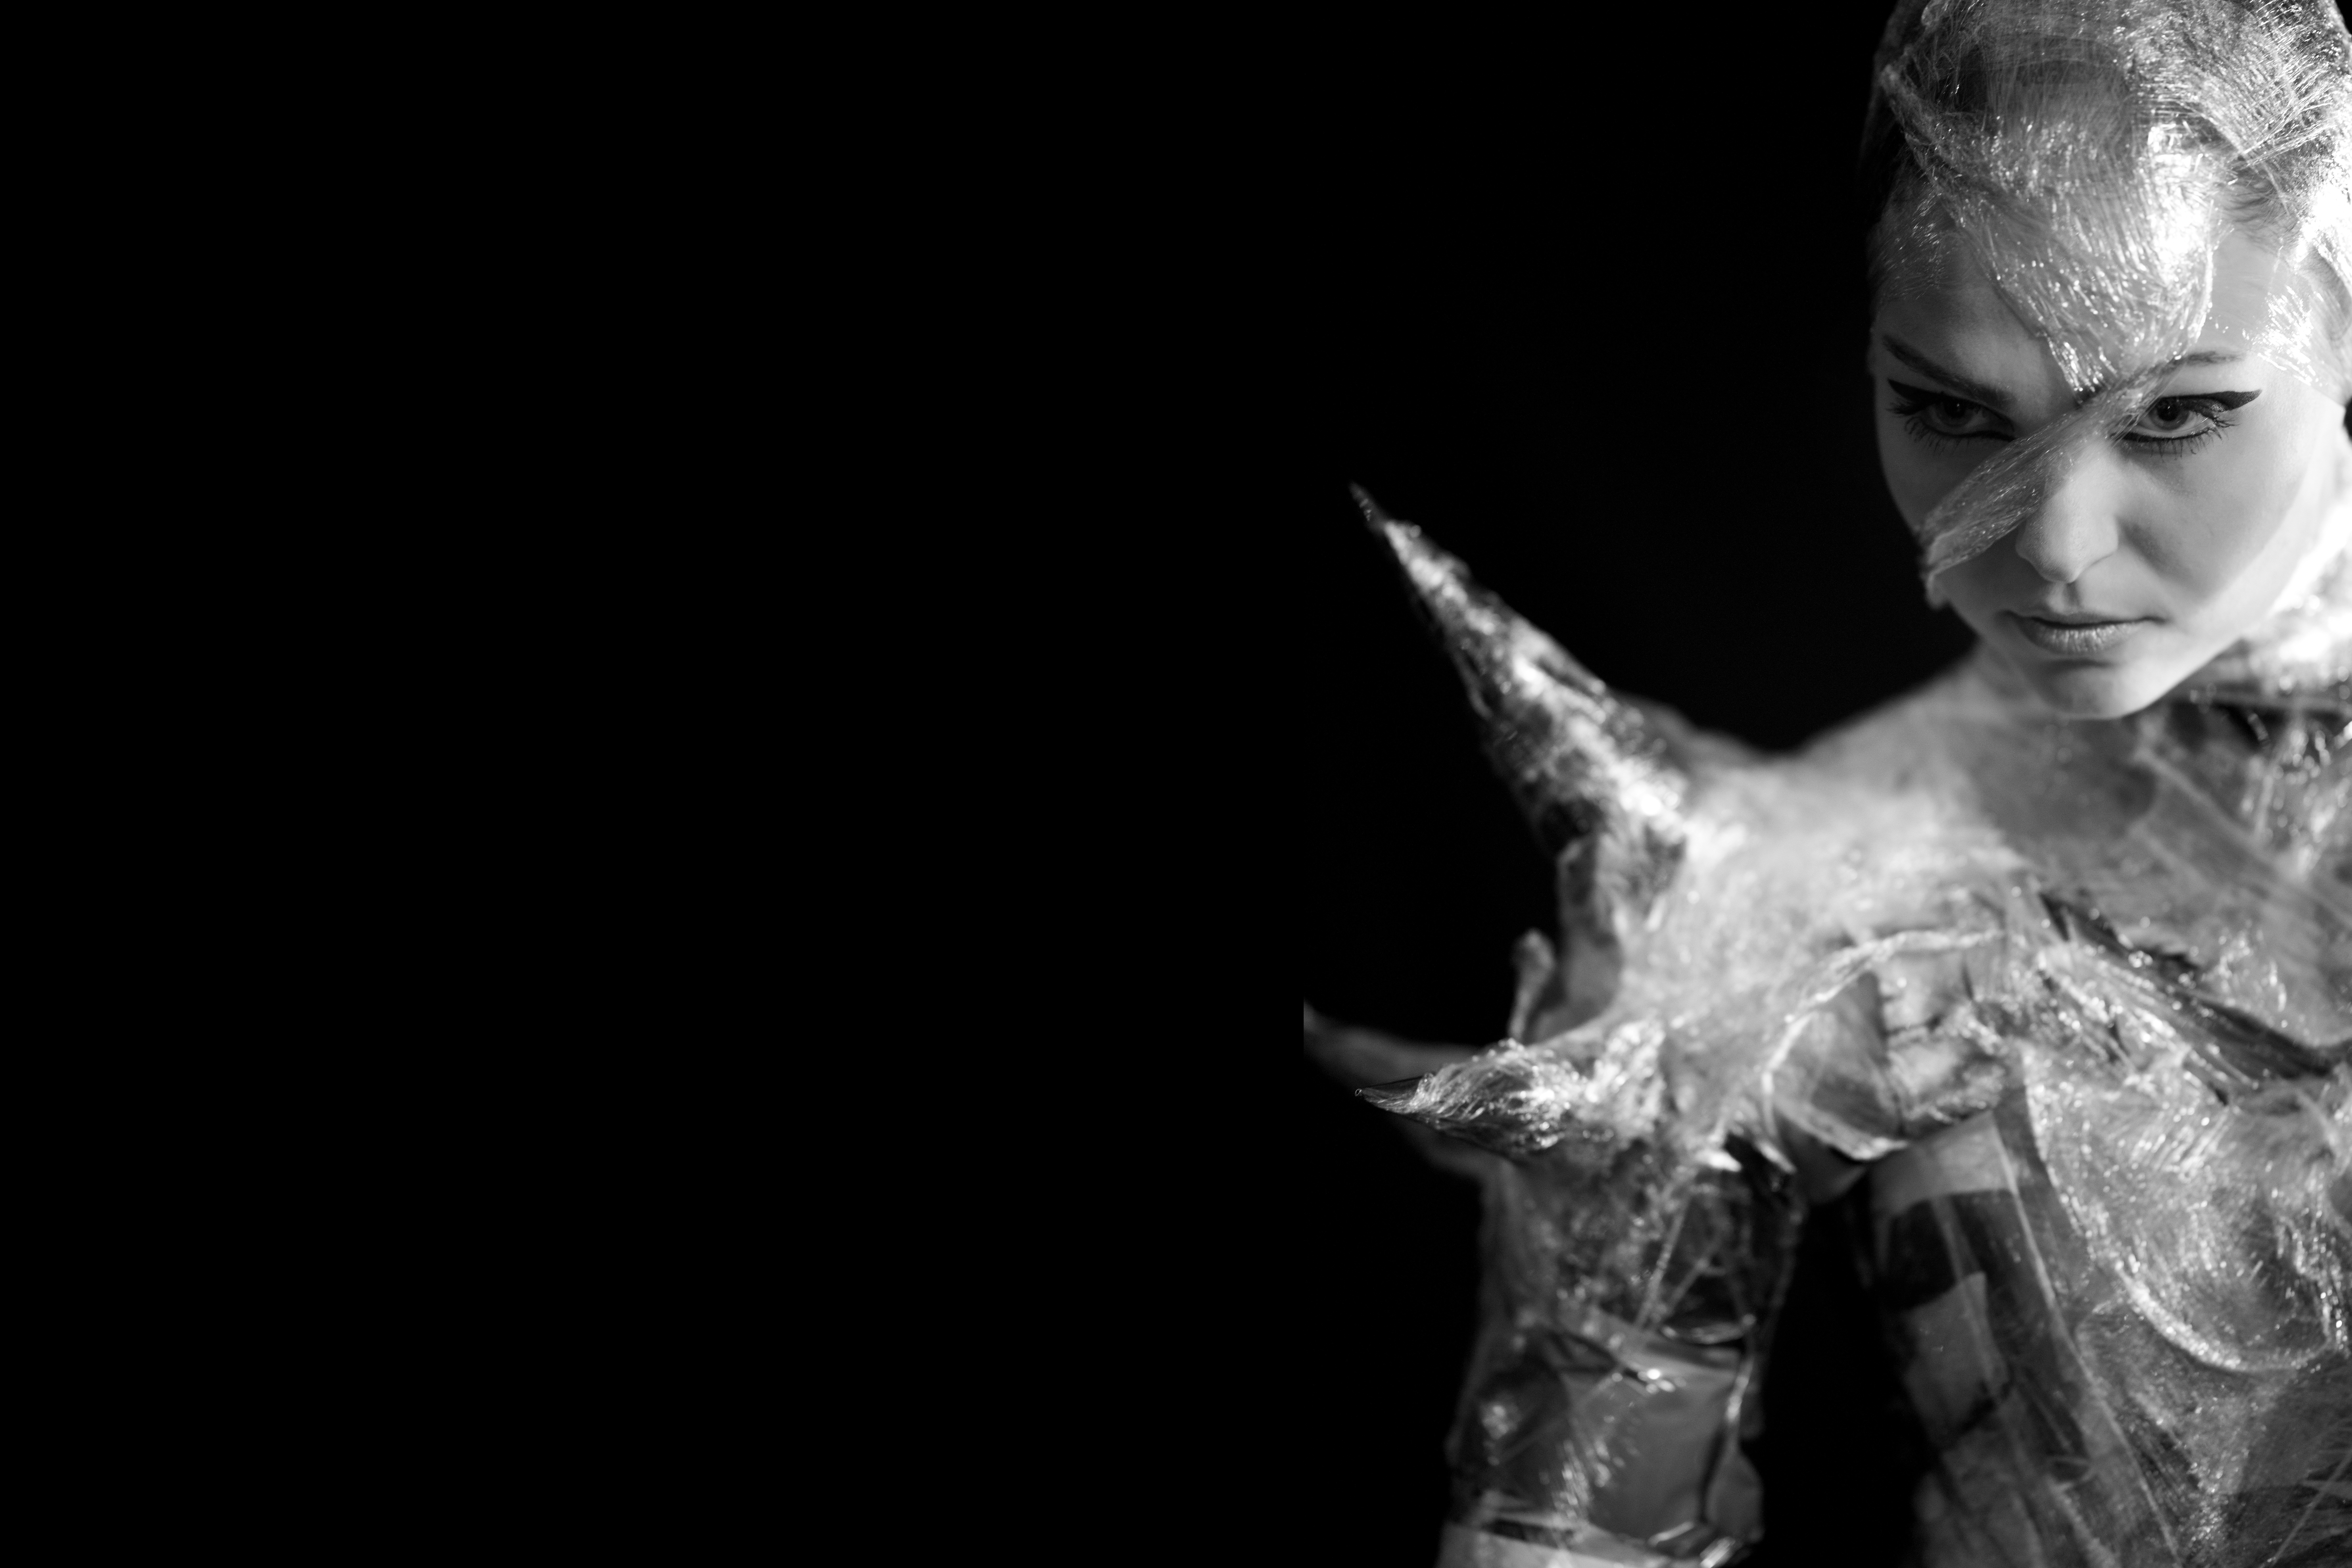
black and white, newspaper, portrait, model, young, human, darkness, fashion, monochrome, paper, modern, face, art, exposure, dream, fiction, design, beauty, passion, beautiful, sexy, contemporary, idea, clothes, contact, young girl, imagine, fine arts, subject, fictional character, the young woman, monochrome photography, young model, fashion shoot, women's